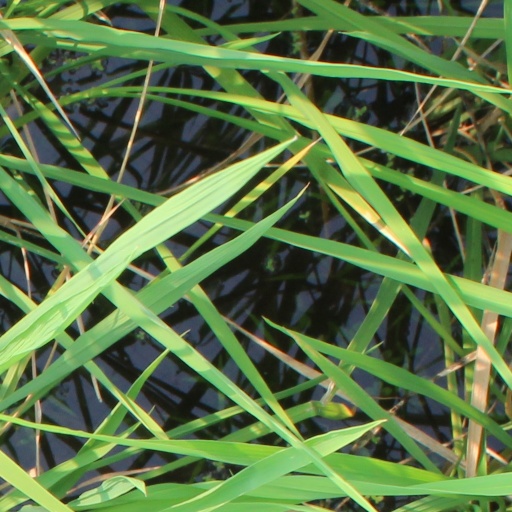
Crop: rice